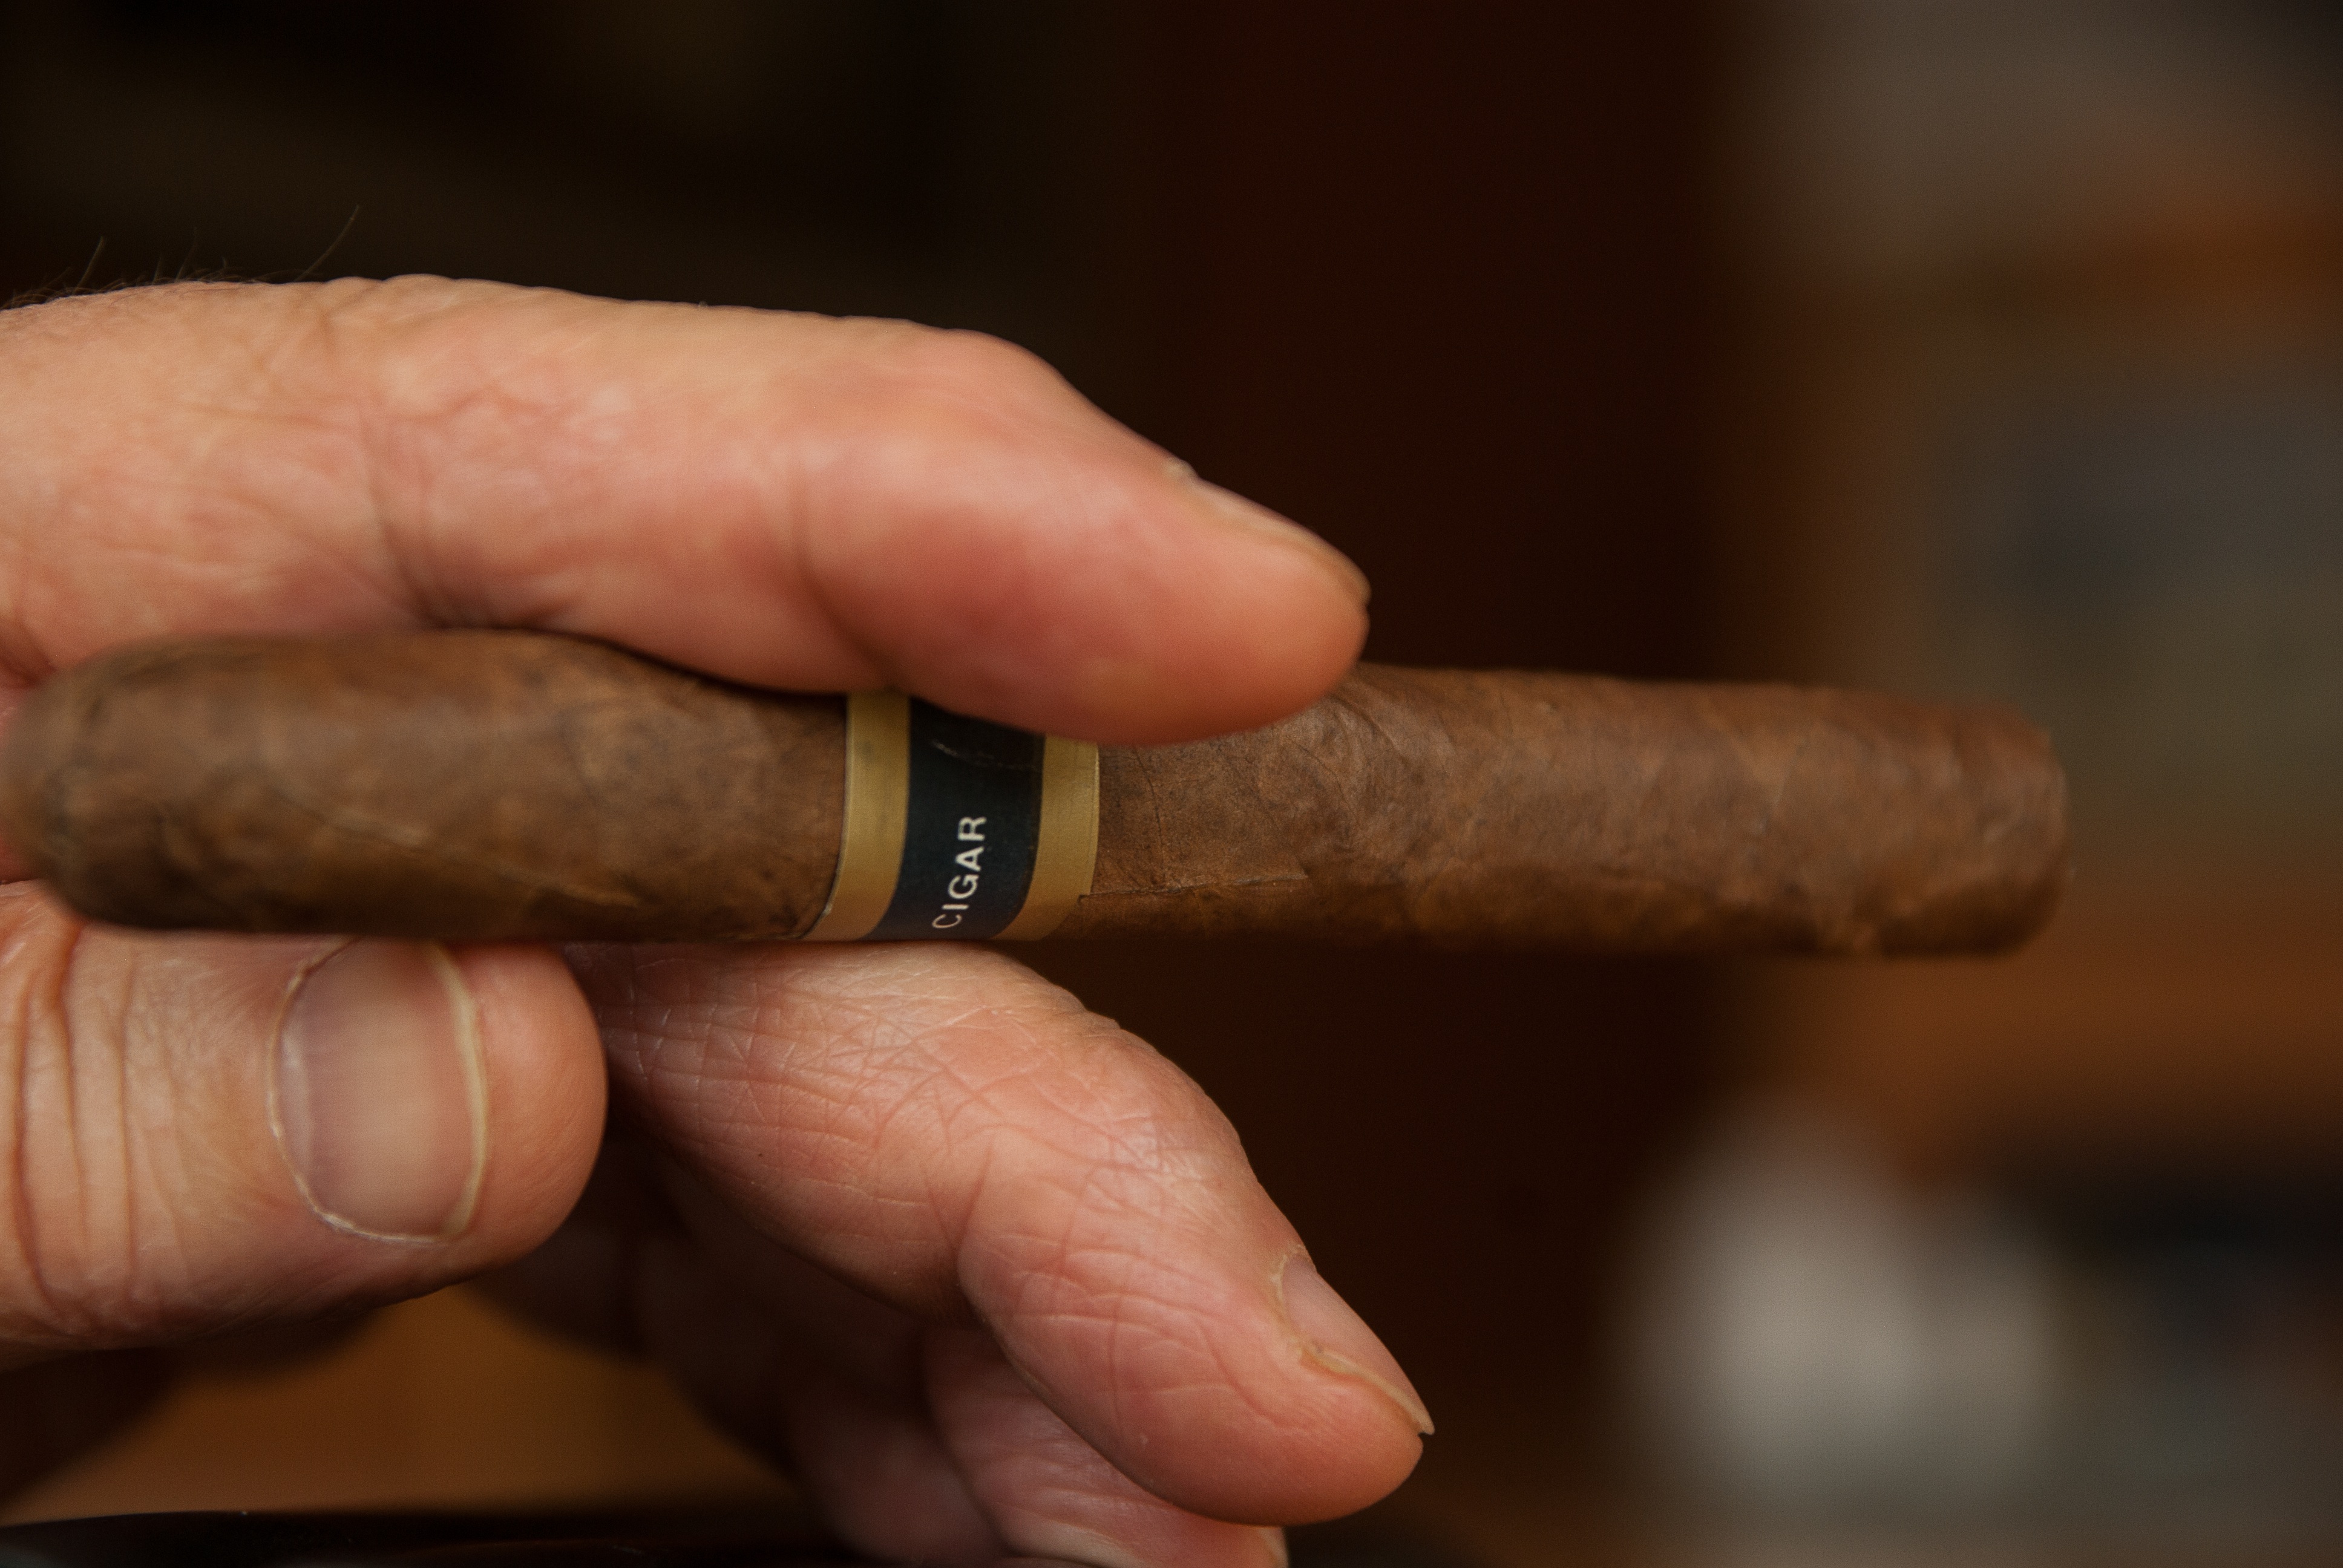
hand, wood, tool, smoke, finger, close up, cigar, havana, tobacco, smoker, tobacco products